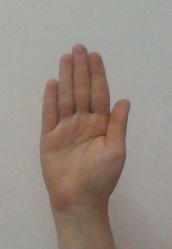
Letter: seen